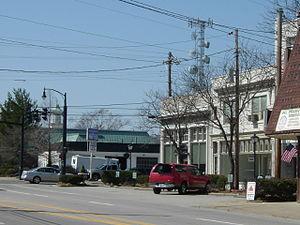
La ville américaine de Jeffersontown est située dans le comté de Jefferson, dans l’État du Kentucky. Sa population s’élève à 26 595 habitants lors du recensement de 2010.